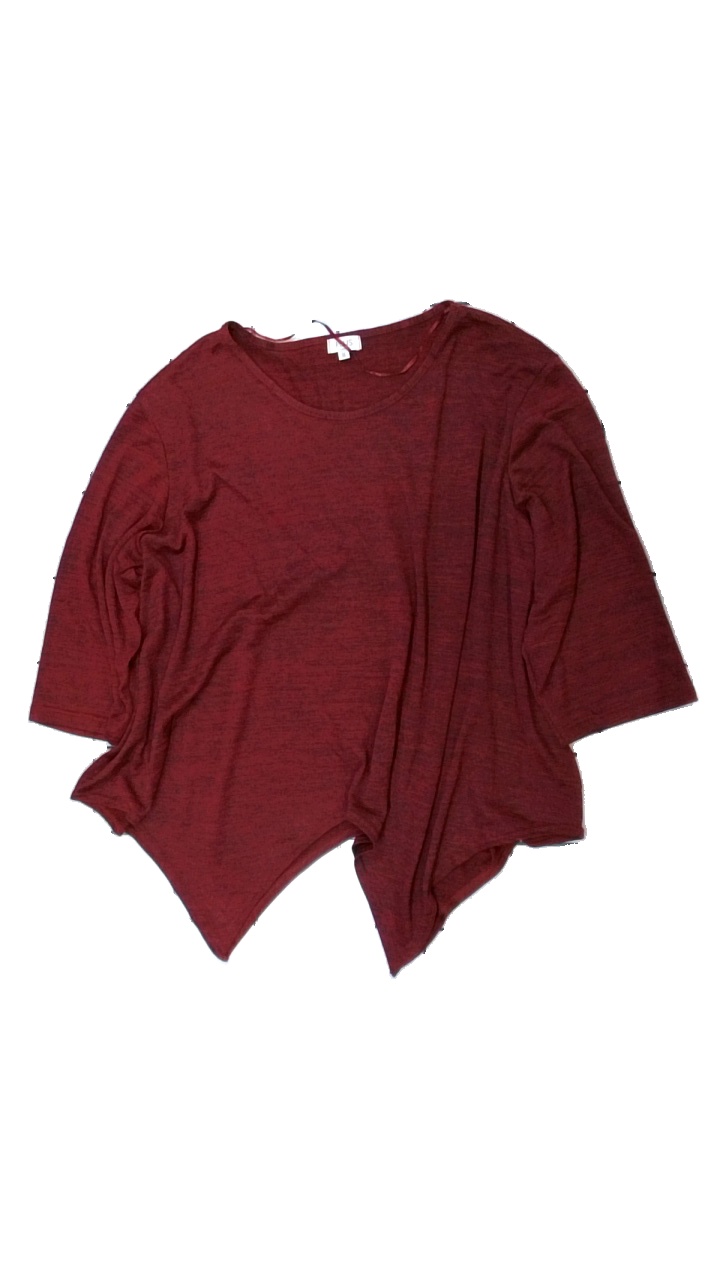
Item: Top (Ladies)
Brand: Plus
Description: top
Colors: Red
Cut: C-collar
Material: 97% polyester 3% elastan
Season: All
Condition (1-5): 5
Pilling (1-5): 5
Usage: Reuse
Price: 50-100